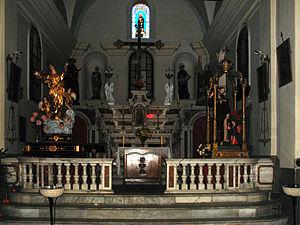
Zilia, Balagne (Corse) - Chœur de l'église paroissiale San Roccu
Zilia est une commune française située dans la circonscription départementale de la Haute-Corse et le territoire de la collectivité de Corse. Elle appartient à l'ancienne piève de Pino, en Balagne.